Wiener Jeunesse Orchester

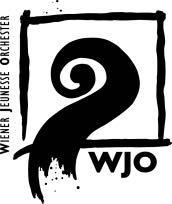

The Wiener Jeunesse Orchester (WJO, "Vienna Youth Orchestra") is the national youth orchestra of Austria, founded 1987 in Vienna. It consists of students between 18 and 26 years of age from all Austrian states.